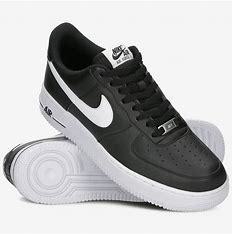
Brand: Nike
Model: Air Force 1 07